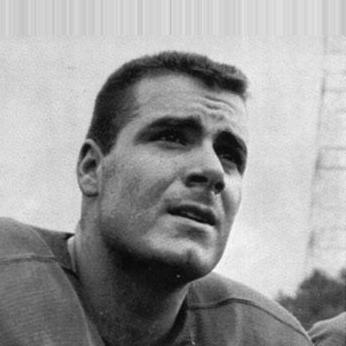
Age: 20